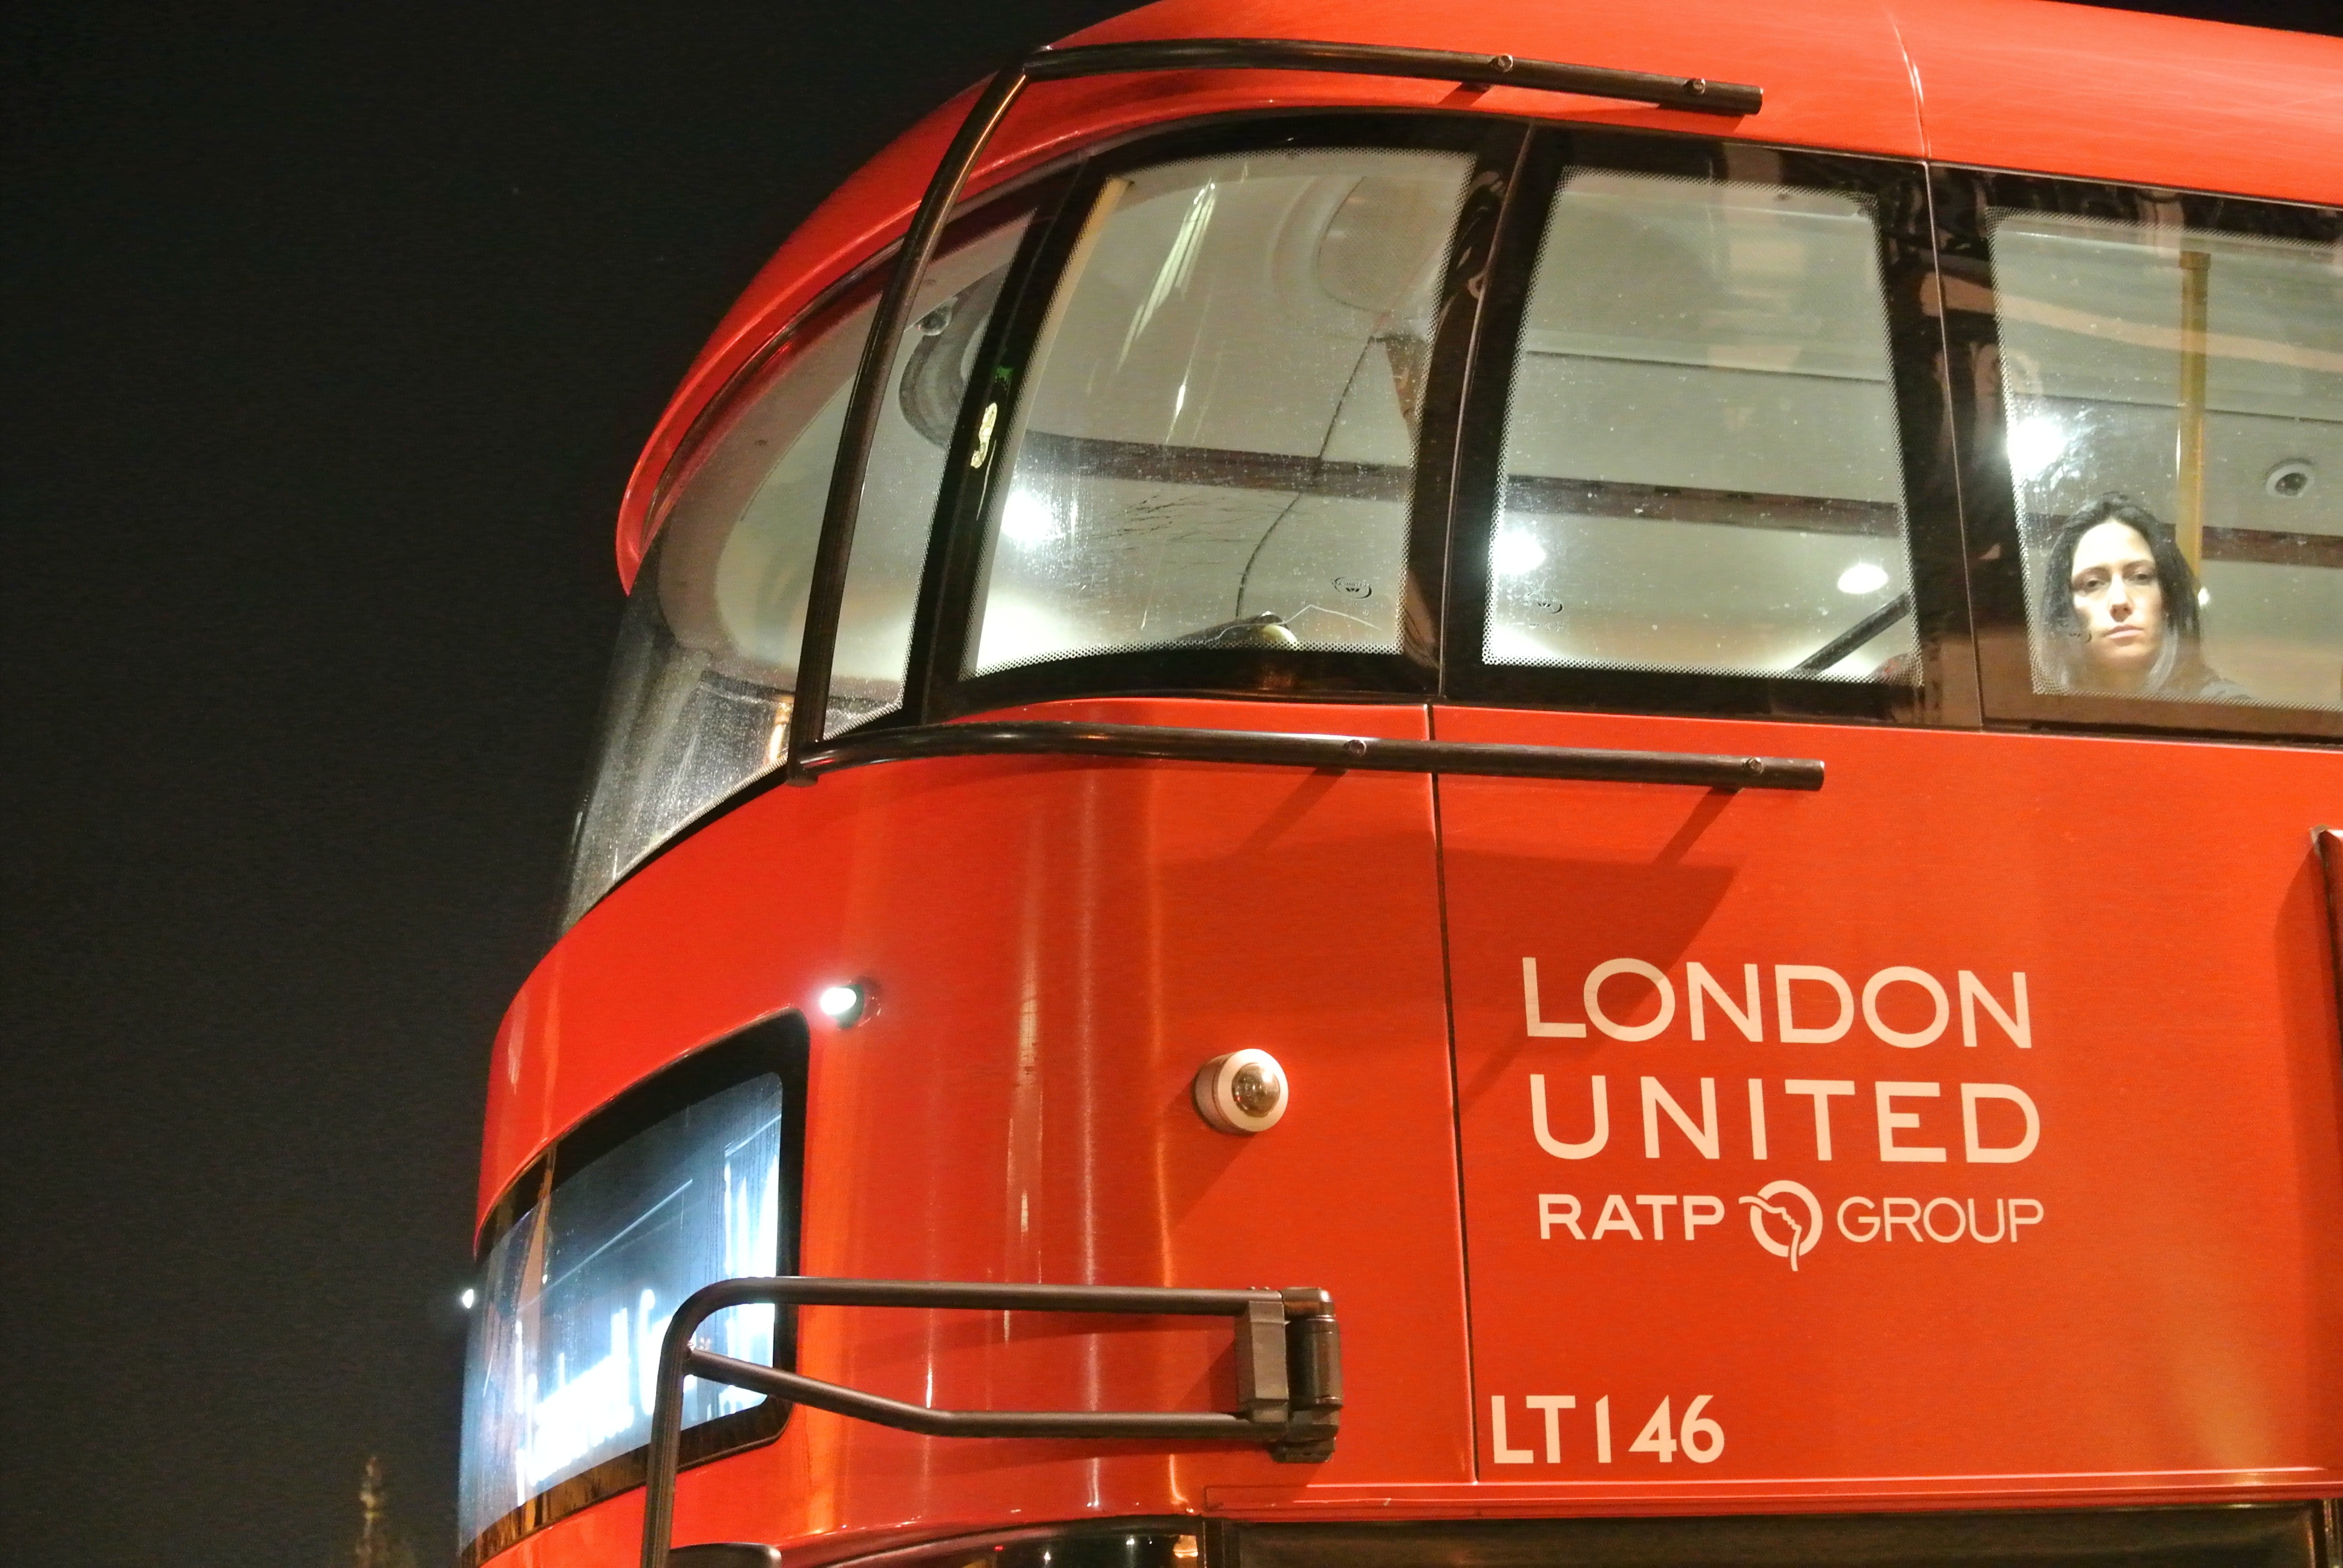
car, transport, red, vehicle, public transport, england, bus, london, united kingdom, land vehicle, automotive exterior